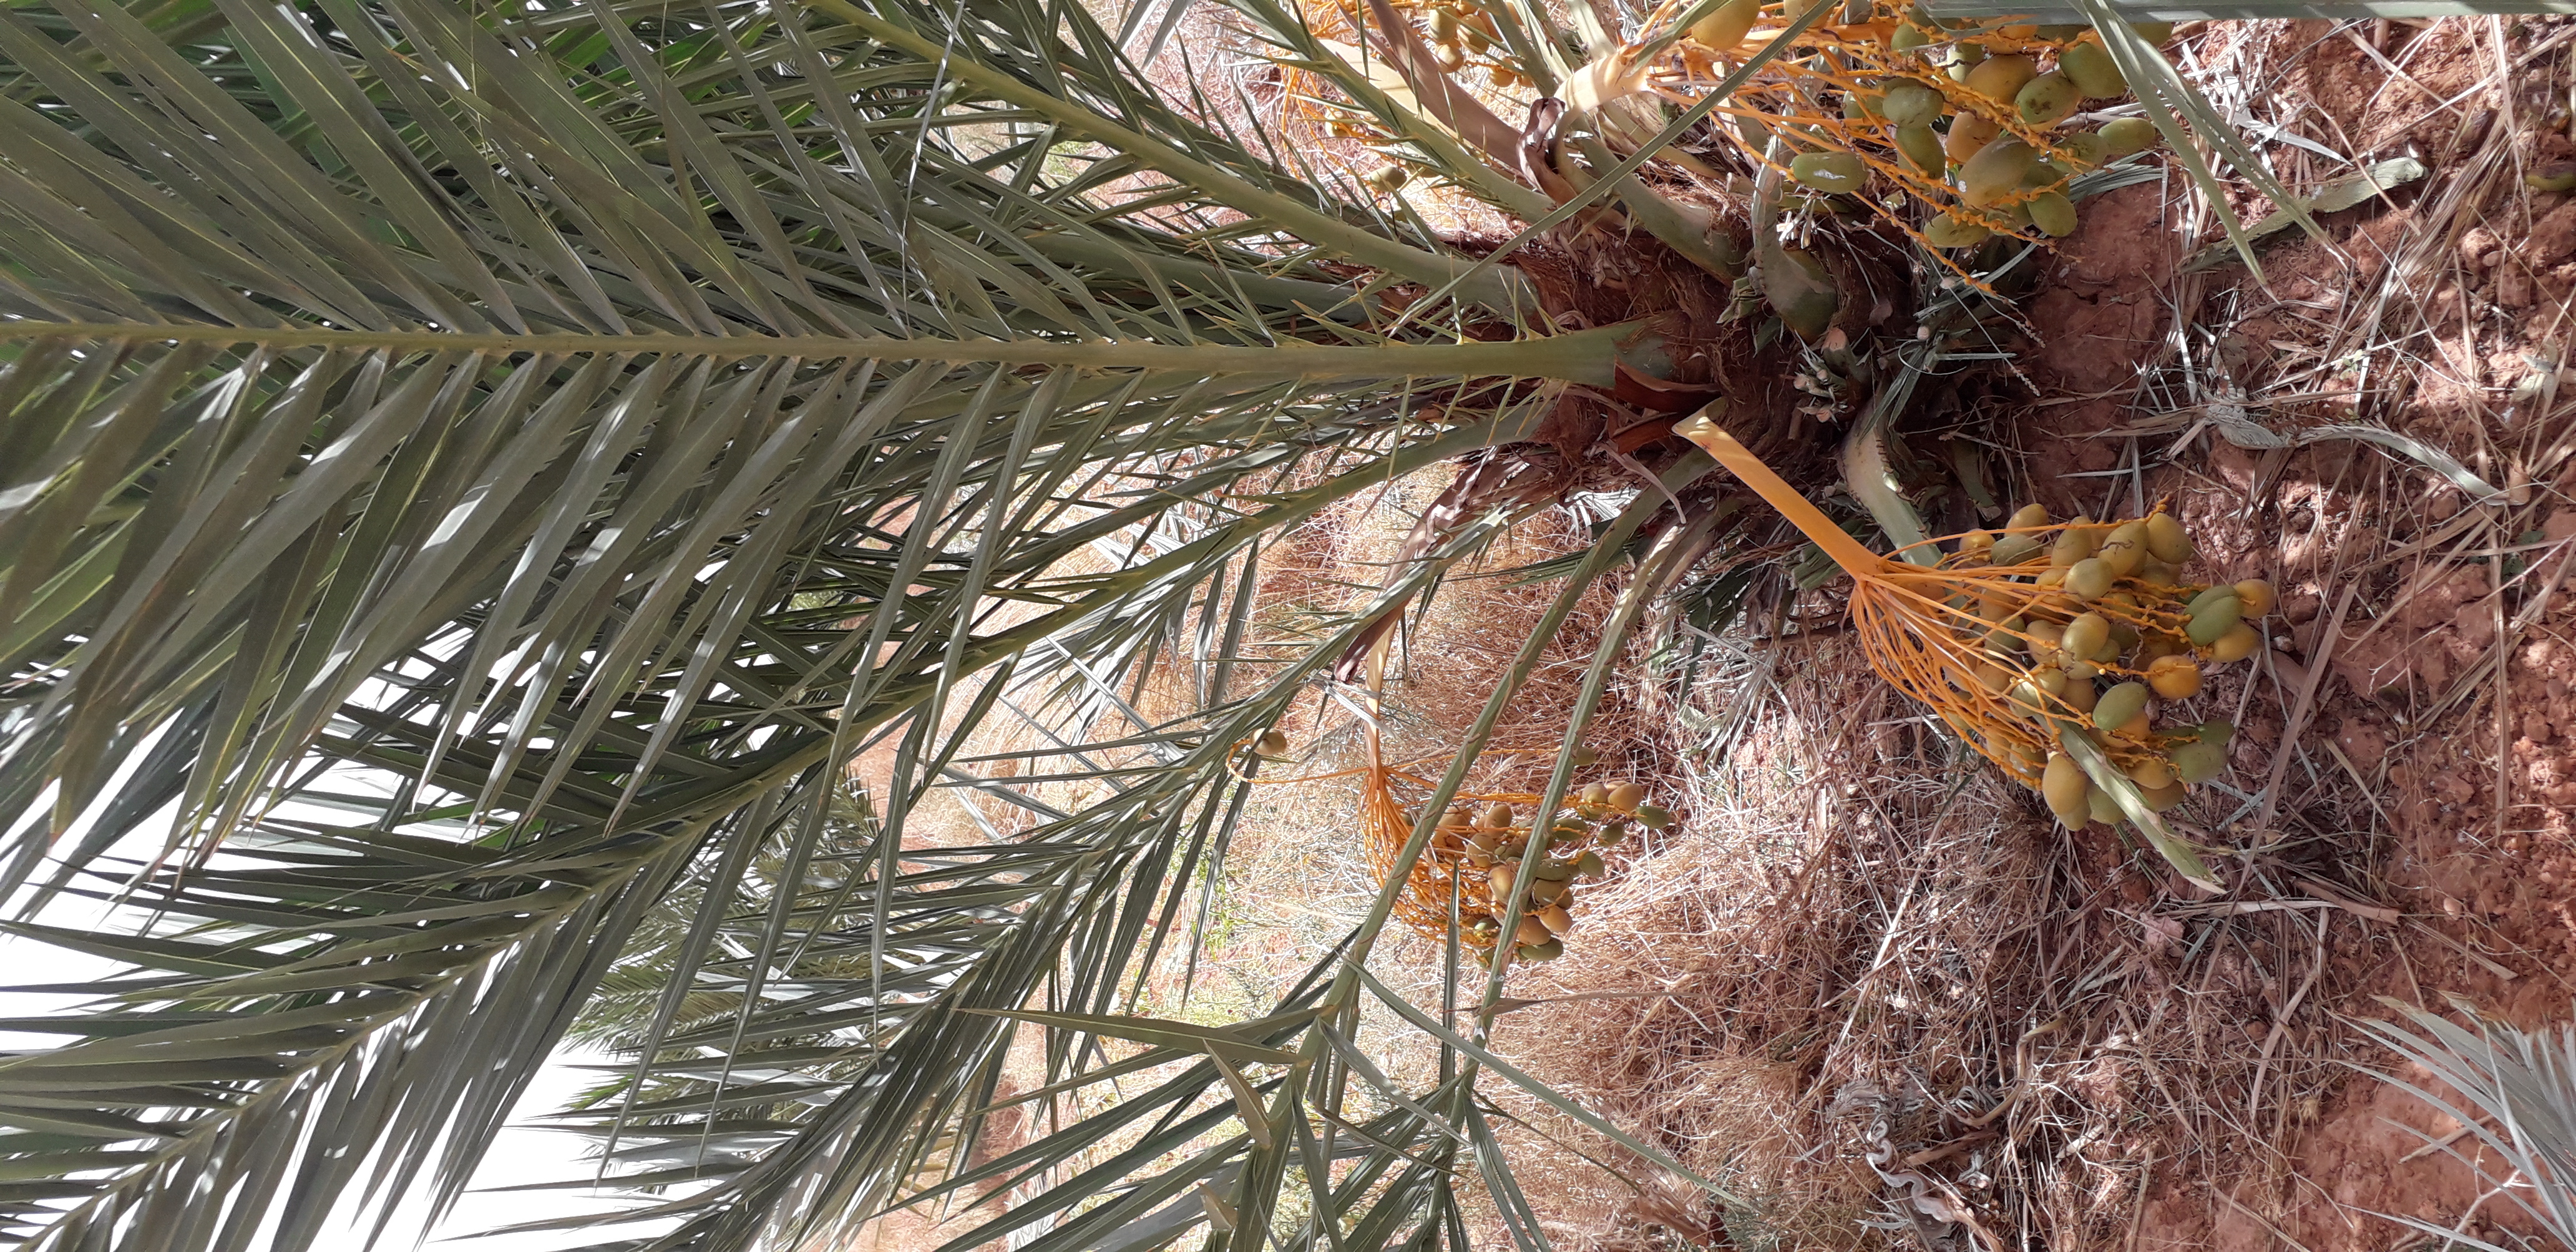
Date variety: Boumajhoul